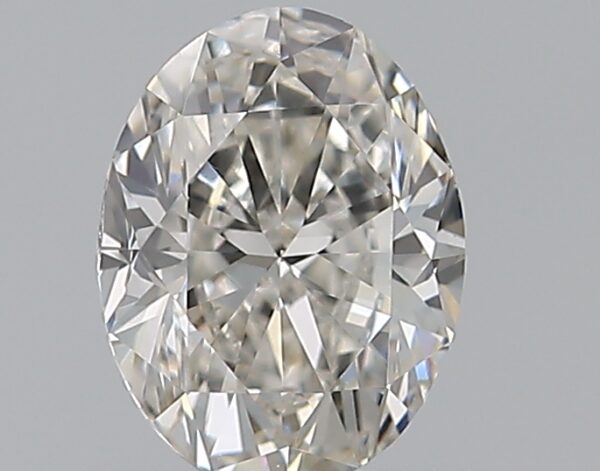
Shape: oval
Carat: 0.5
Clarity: VS1
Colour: I
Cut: GD
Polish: EX
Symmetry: GD
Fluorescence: N
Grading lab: GIA
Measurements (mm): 5.8 x 4.36 x 2.84